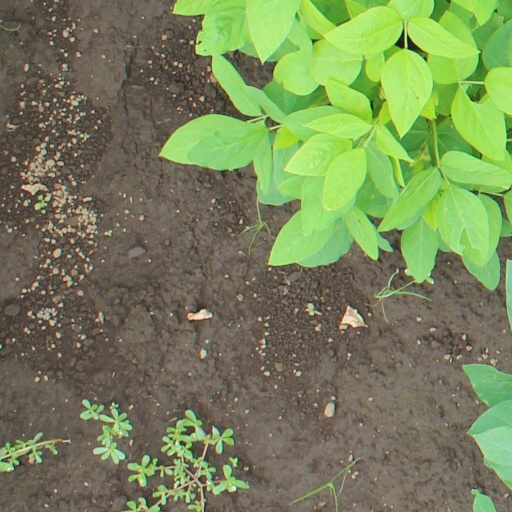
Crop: soybean